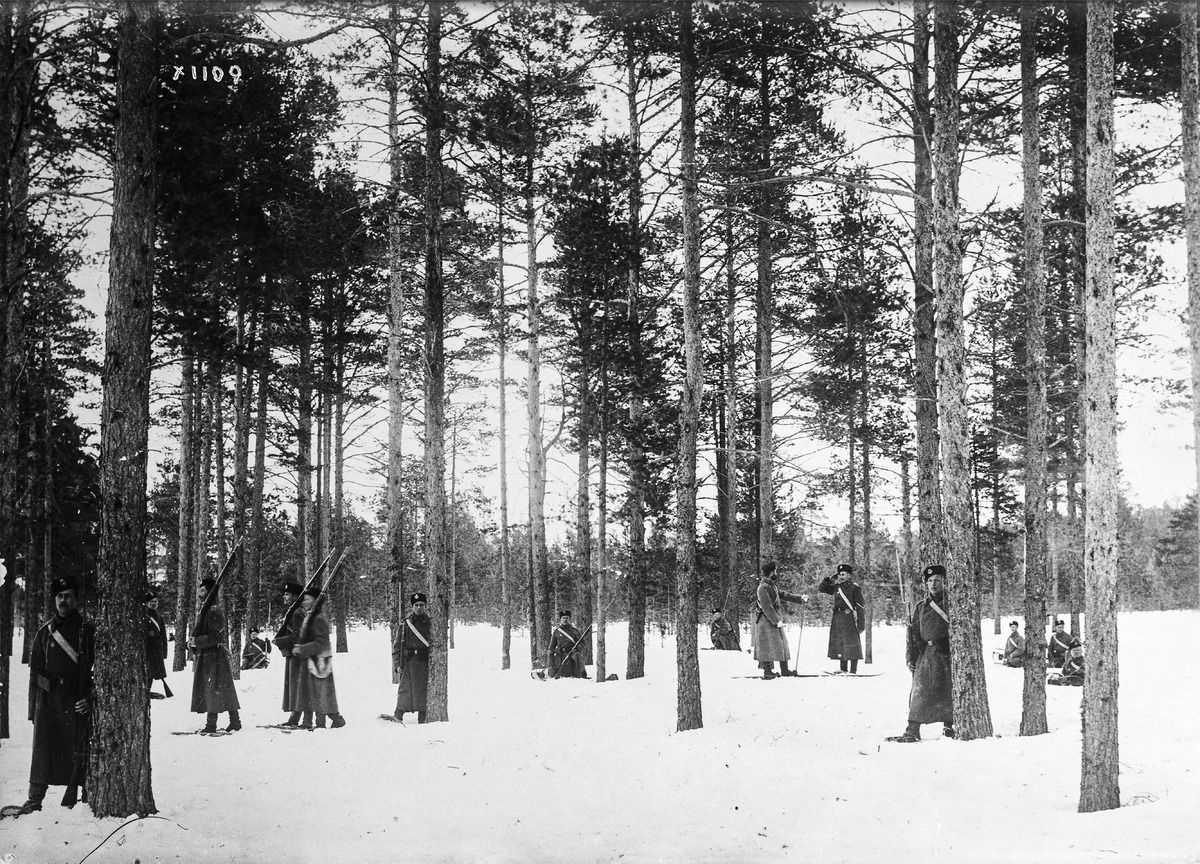
Suomen 4. Oulun Tarkk'ampujapataljoona harjoituksissa metsämaastossa
Suomen 4. Oulun Tarkk'ampujapataljoona drilling in a forest
sisällön kuvaus: Suomen 4. Oulun Tarkk'ampujapataljoona harjoituksissa metsämaastossa Oulussa 1890-luvulla. sisällön kuvaus: Reprokuvattu luultavasti 1930-luvulla. content description: Suomen 4. Oulun Tarkk'ampujapataljoona drilling in a forest in Oulu in the 1890's.
Vuosi: 1890
Paikka: Suomi, Oulu, Suomi, Pohjois-Pohjanmaa, Oulu
Aiheet: Suomen 4. Oulun Tarkk'ampujapataljoona; Suomen entinen sotaväki; ryhmäkuva; armeijat; harjoitukset; sotilaat; armies; exercises; drills; soldiers